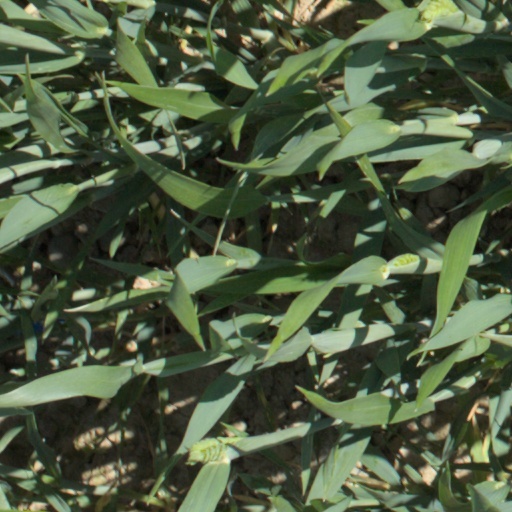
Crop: wheat